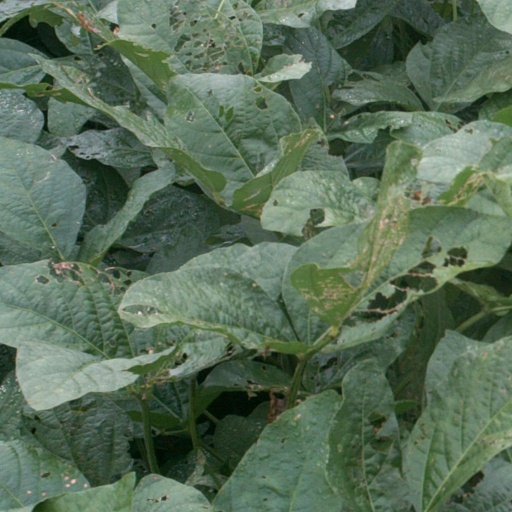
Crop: soybean